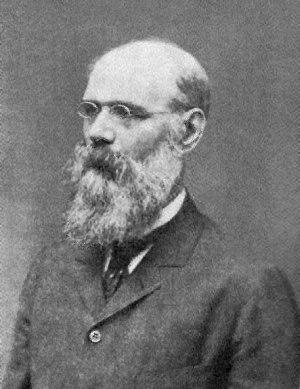
Edward Divers, né le 27 novembre 1837 à Londres et décédé à l'âge de 74 ans le 8 avril 1912 dans cette même ville, est un chimiste britannique qui fut conseiller étranger au Japon pendant l'ère Meiji de 1873 à 1899. Malgré d'importants problèmes de vue depuis l'enfance, il contribua significativement au développement de la science et de l'éducation dans ce pays.